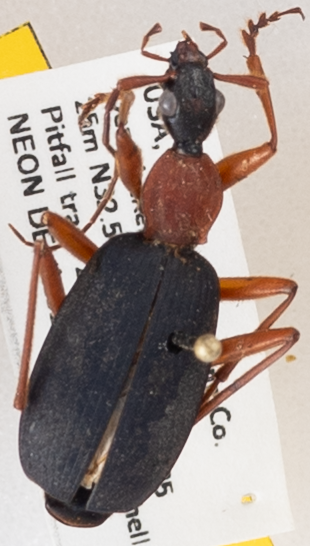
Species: Galerita bicolor
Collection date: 2019-08-26
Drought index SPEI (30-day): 0.322
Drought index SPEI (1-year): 1.23
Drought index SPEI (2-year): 0.998